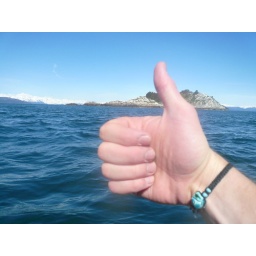
And a bunch of Sea Lions on a rock in the middle of the ocean